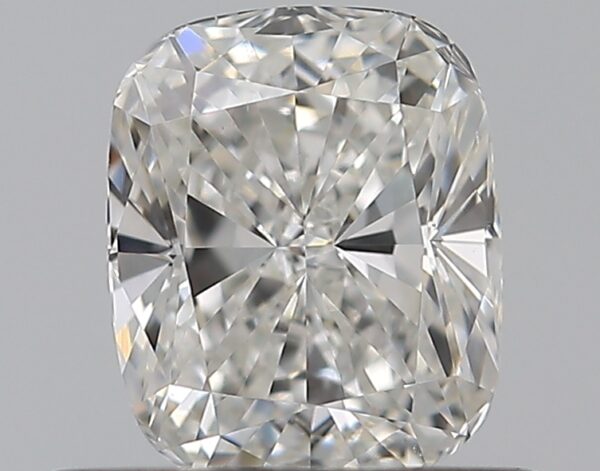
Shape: cushion
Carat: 0.5
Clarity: VS1
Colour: G
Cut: EX
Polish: EX
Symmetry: VG
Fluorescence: F
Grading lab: GIA
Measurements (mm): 5.09 x 4.18 x 2.84